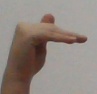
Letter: khaa